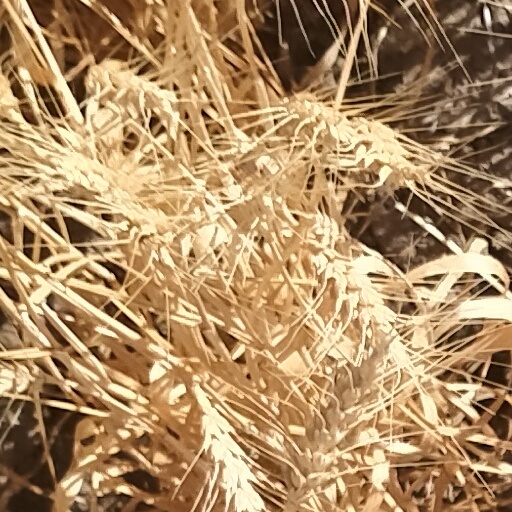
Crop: wheat